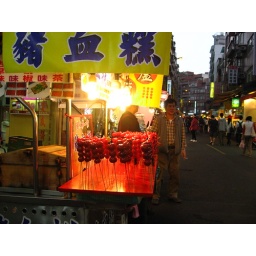
Skewered candied fruit on sale. The Chinese characters are actually advertising blood pudding, steaming in the wooden box behind.